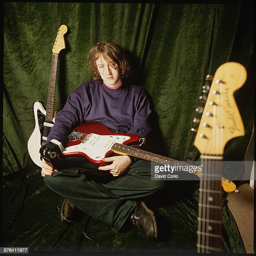
artist of horror film poses with a collection of guitar and guitars